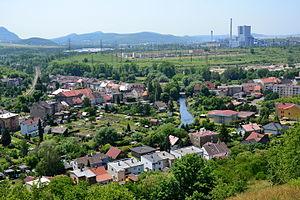
Hostomice est une commune du district de Teplice, dans la région d'Ústí nad Labem, en Tchéquie. Sa population s'élevait à 1 252 habitants en 2018.